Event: Nepal Earthquake
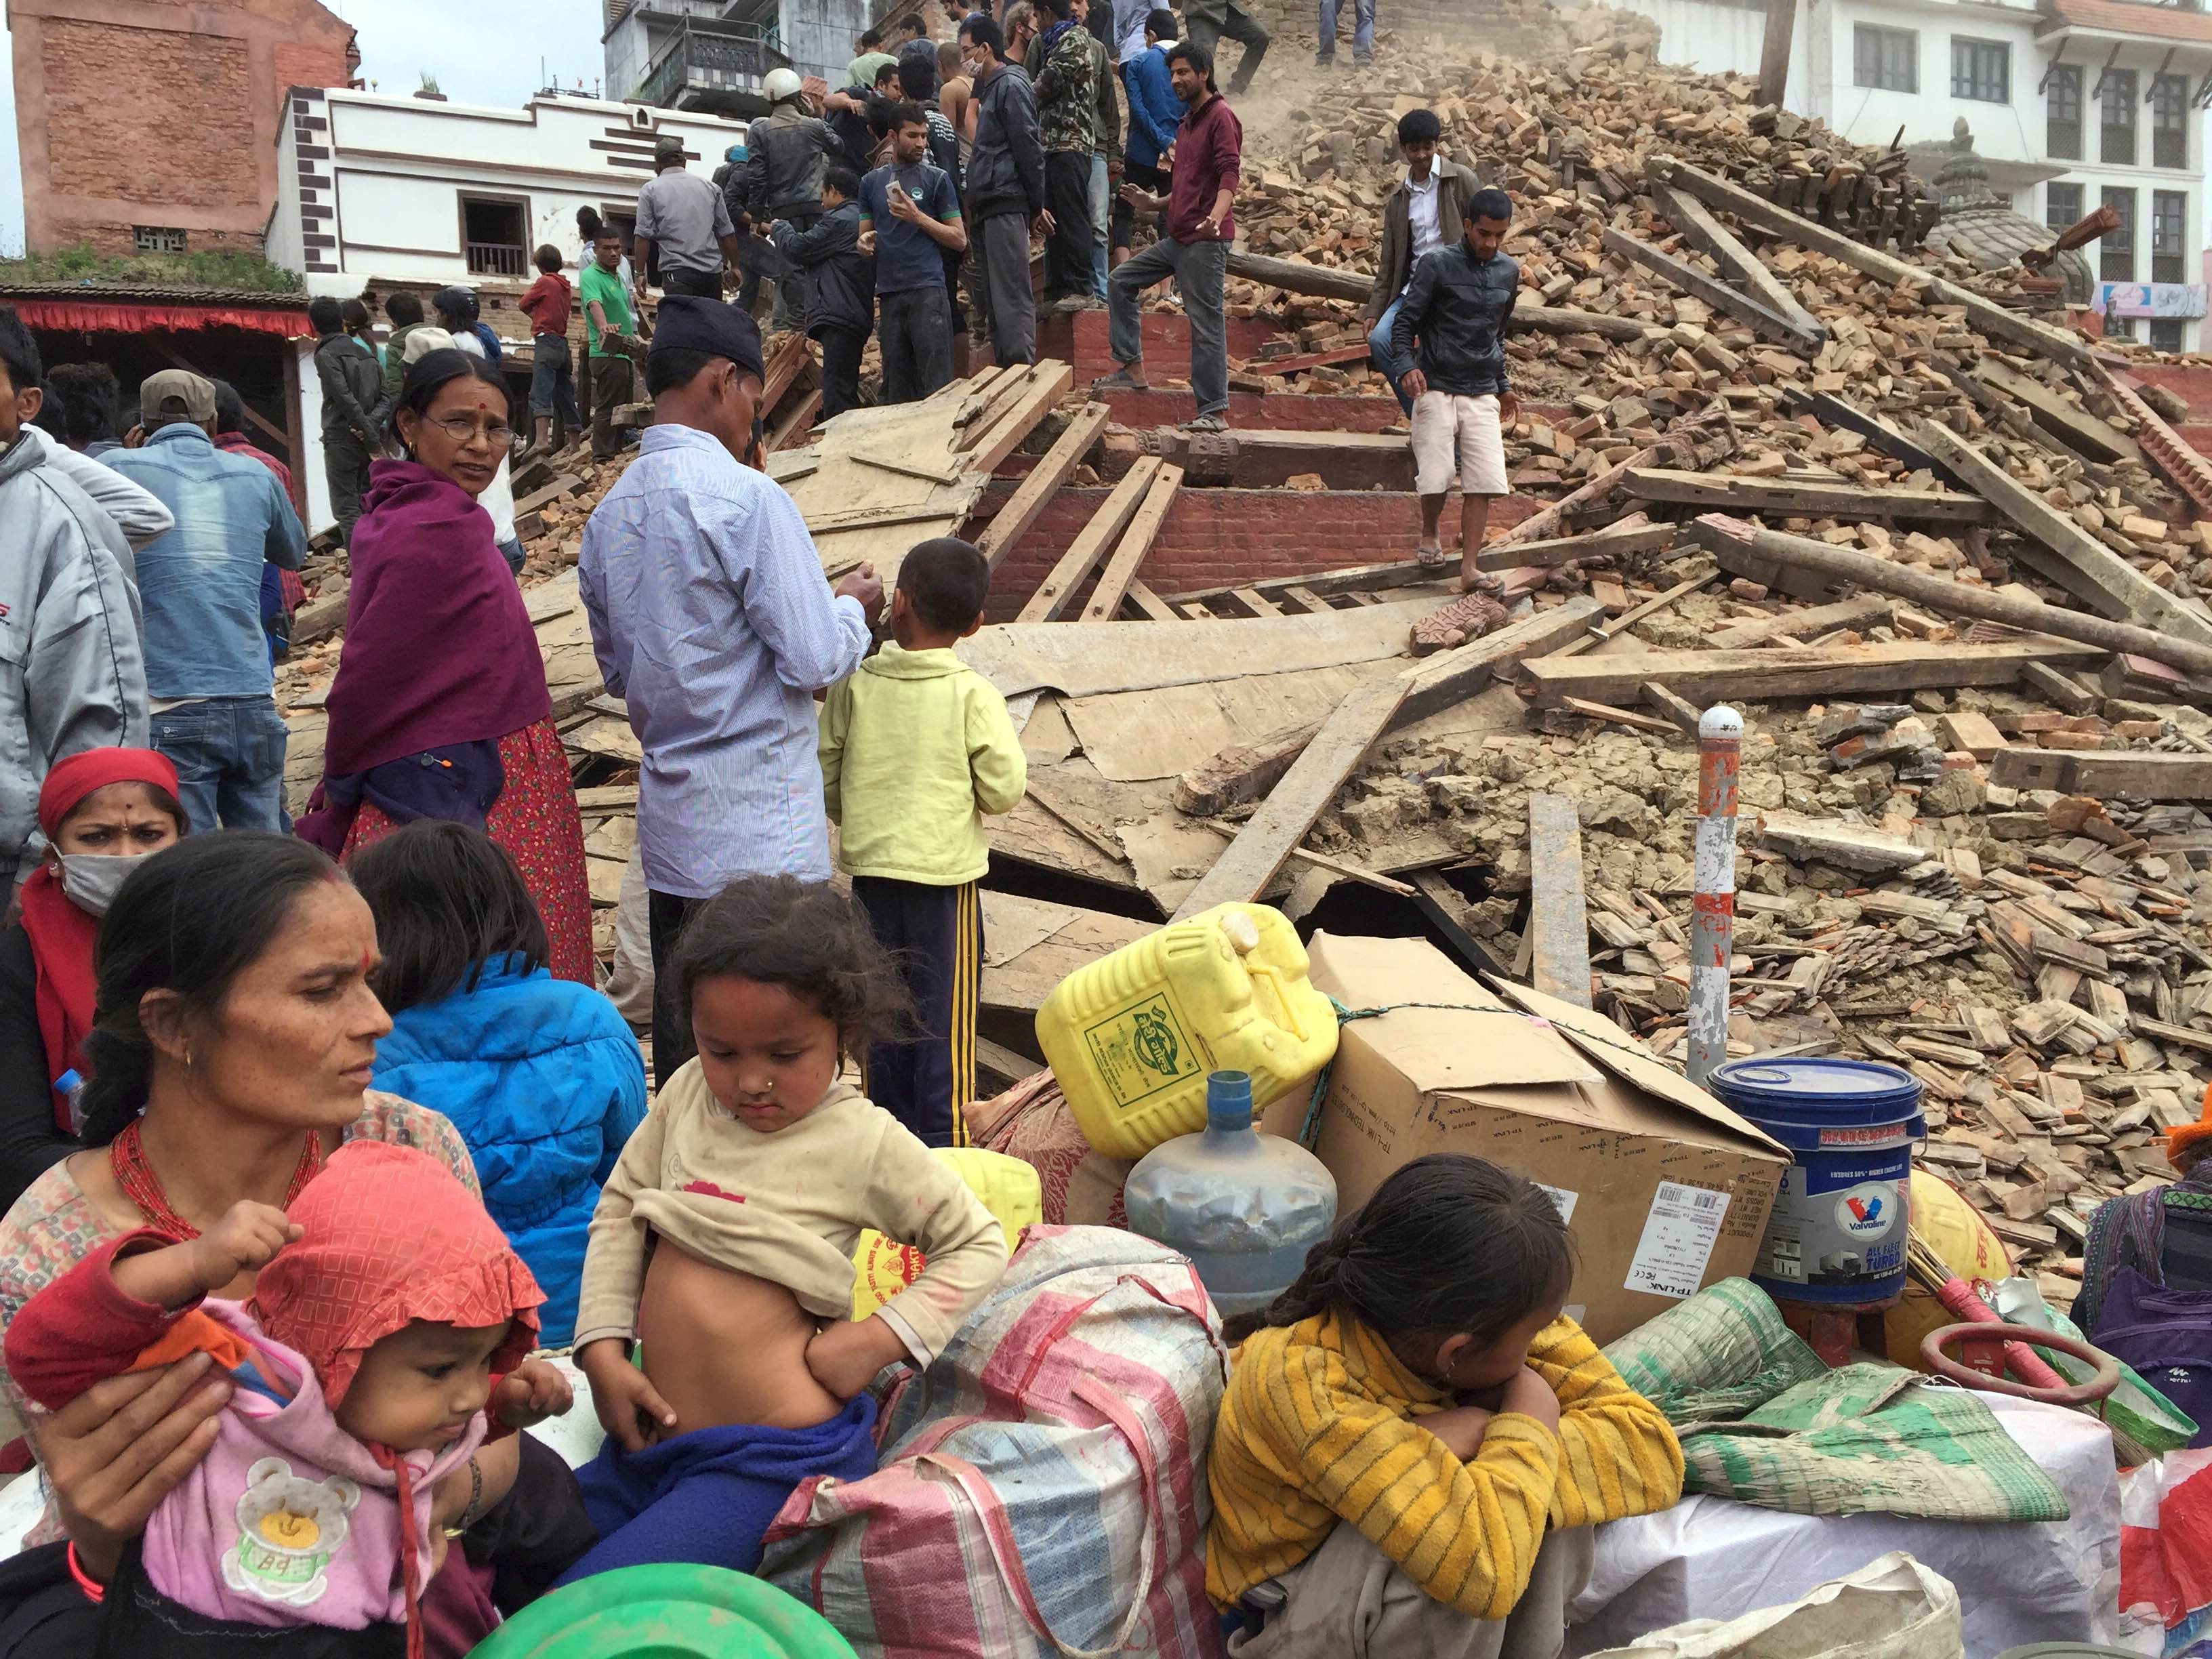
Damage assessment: damage